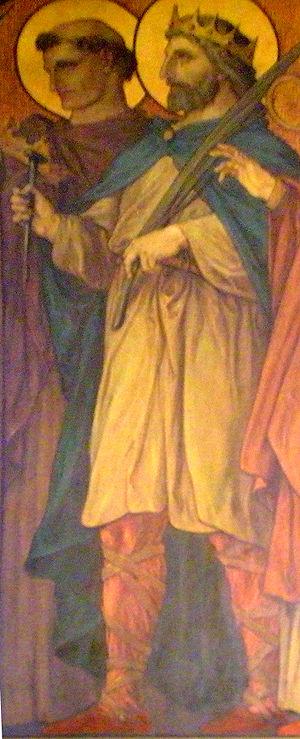
Salomon (Salaün), second roi de Bretagne. Extrait de la fresque à la cire intitulée ""La procession des saints du diocèse de Rennes dans la cathédrale de Rennes"", d'Alphonse Le Hénaff, peinte dans la cathédrale Saint-Pierre de Rennes entre 1871 et 1876. Salomon a été reconnu comme martyr après avoir été assassiné dans un monastère du Poher, ce qui explique la palme du martyre qu'il porte dans la main gauche. Cependant, il s'était retiré dans ce monastère pour expier l'assassinat qu'il avait lui-même commis sur son prédécesseur Erispoë
L'histoire de Vannes se déploie sur plusieurs millénaires, depuis la protohistoire. Après la guerre qui les opposa aux légions de César, l’administration romaine fait de Darioritum, nom antique de la ville, la civitas des Vénètes à la fin du Iᵉʳ siècle av. J.-C. sous le règne d'Auguste. À la fin de l'Empire romain, des colons bretons ainsi que des soldats maures sont installés pour protéger la région des pirates saxons. C’est aussi entre le IIIᵉ siècle et le Vᵉ siècle que la ville se fortifie et se christianise. La ville accueille l’évêché et les ordres religieux catholiques en 465 lors du concile de Vannes. Ce concile consacre Patern, saint patron de la cité, saint fondateur de Bretagne et premier évêque attesté de Vannes.